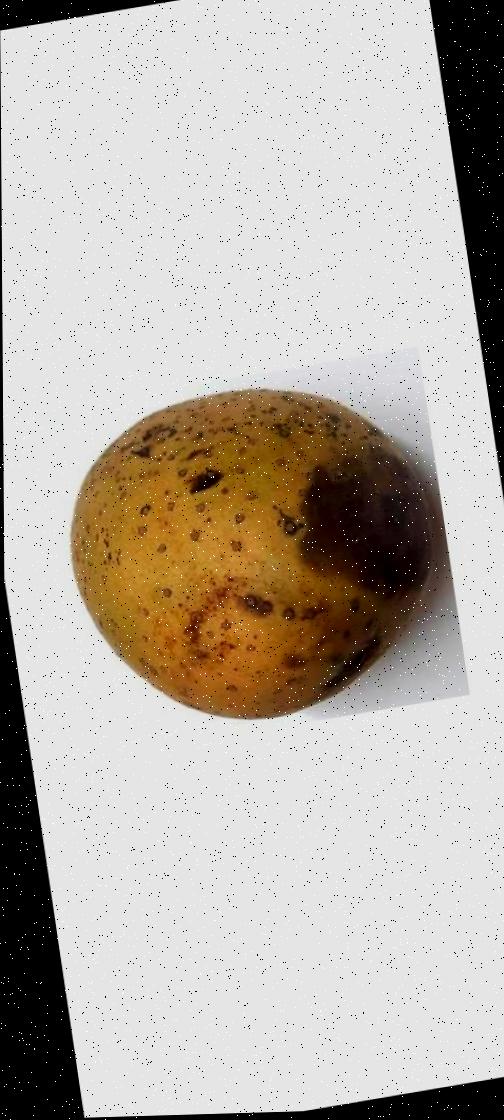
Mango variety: Gourmoti